Answer in natural language. Considering the relative positions, is swivel office chair with adjustable armrests above or below wooden dining table? Choose between the following options: below or above
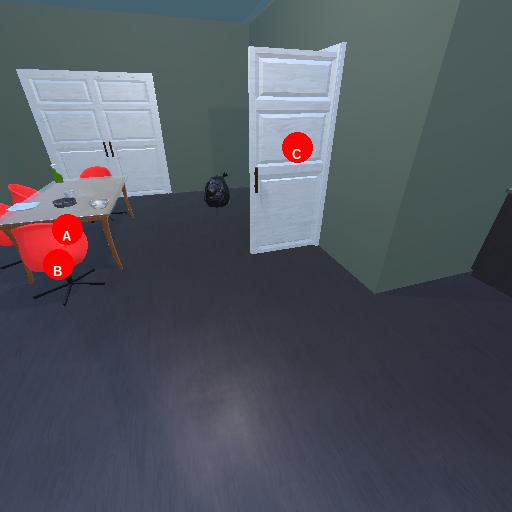
<answer>below</answer>